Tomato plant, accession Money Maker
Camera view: horizontal (90 deg, fisheye); turntable rotation: 30 degrees
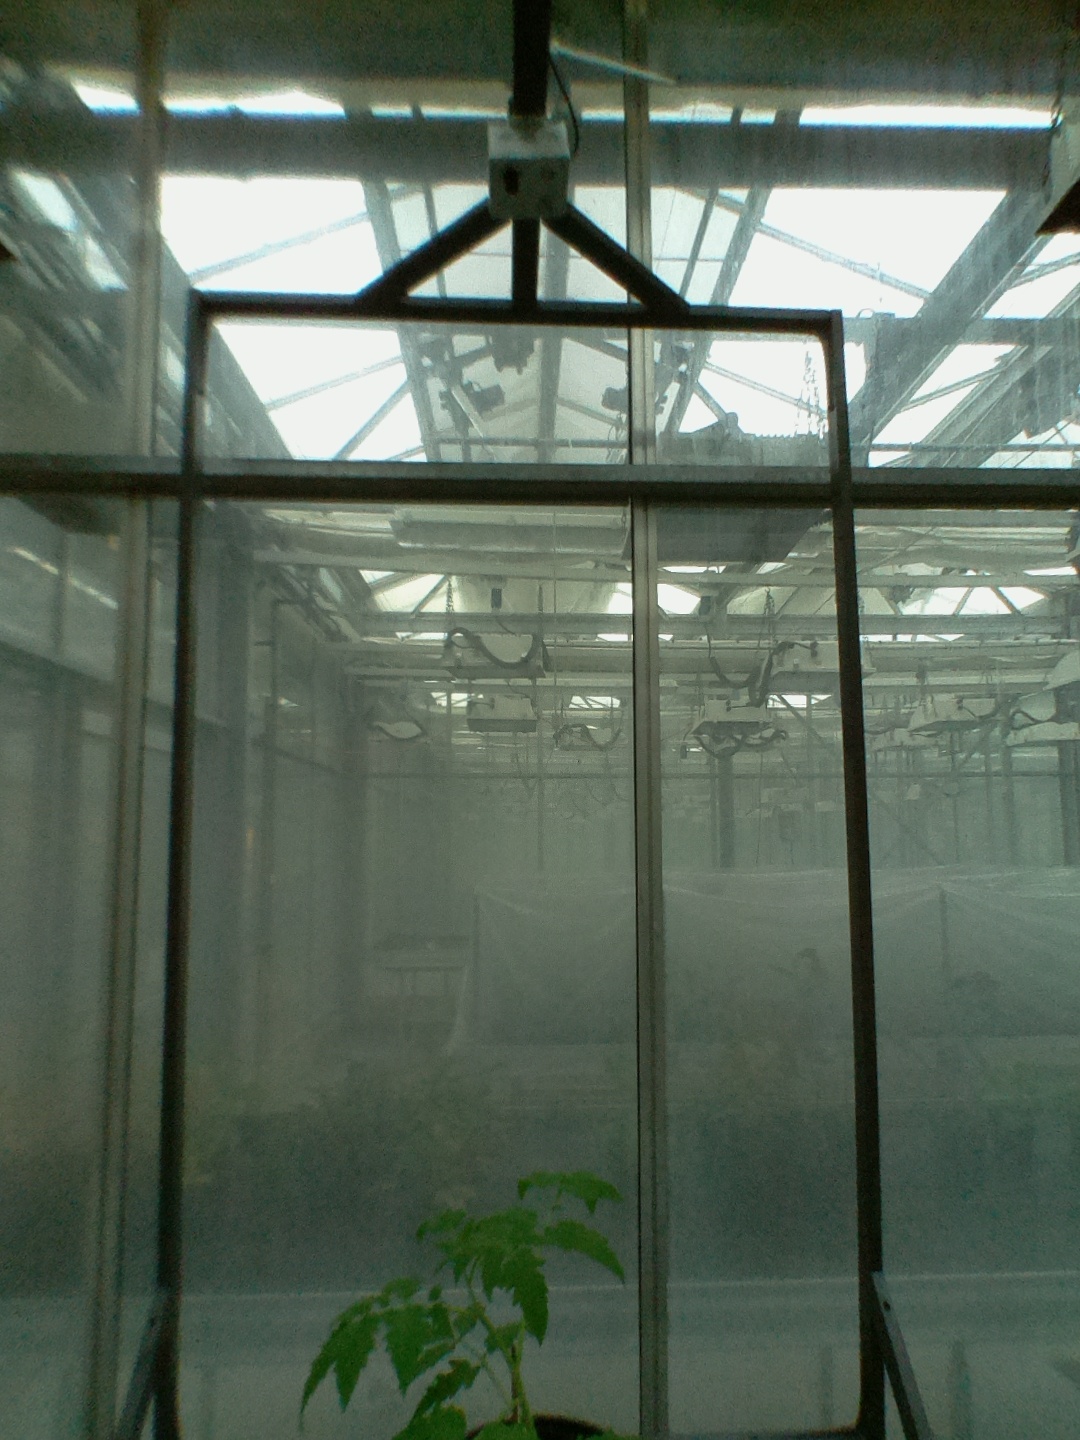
BBCH growth stage 13: 6 of true leaves visible